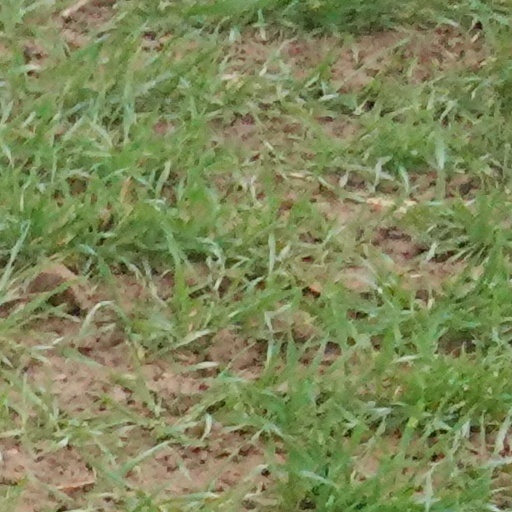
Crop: wheat